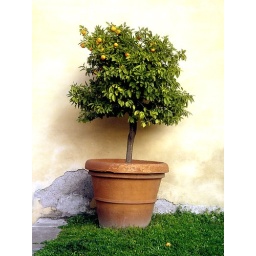
An orange tree in Rome